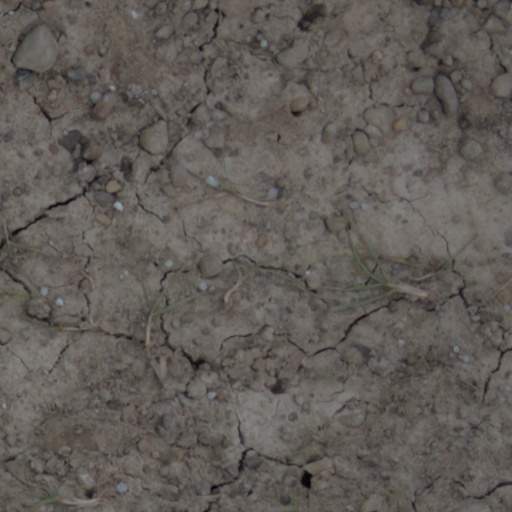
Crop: wheat